Horses in Sudan

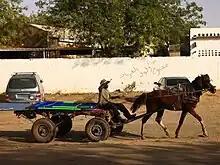
Working horse

The horse is mainly used as a means of transport, traction, and more rarely as a leisure animal. Horse riding is practiced in rural areas of Sudan for transportation purposes. On the other hand, horse was not used, or only very little, as an agricultural aid in Central Sudan. The vast majority of Sudanese horses are used as working animals, with the exception of a minority of sport horses. In addition to its horse racing, Sudan is known for its tent pegging competitions, imported by the British.